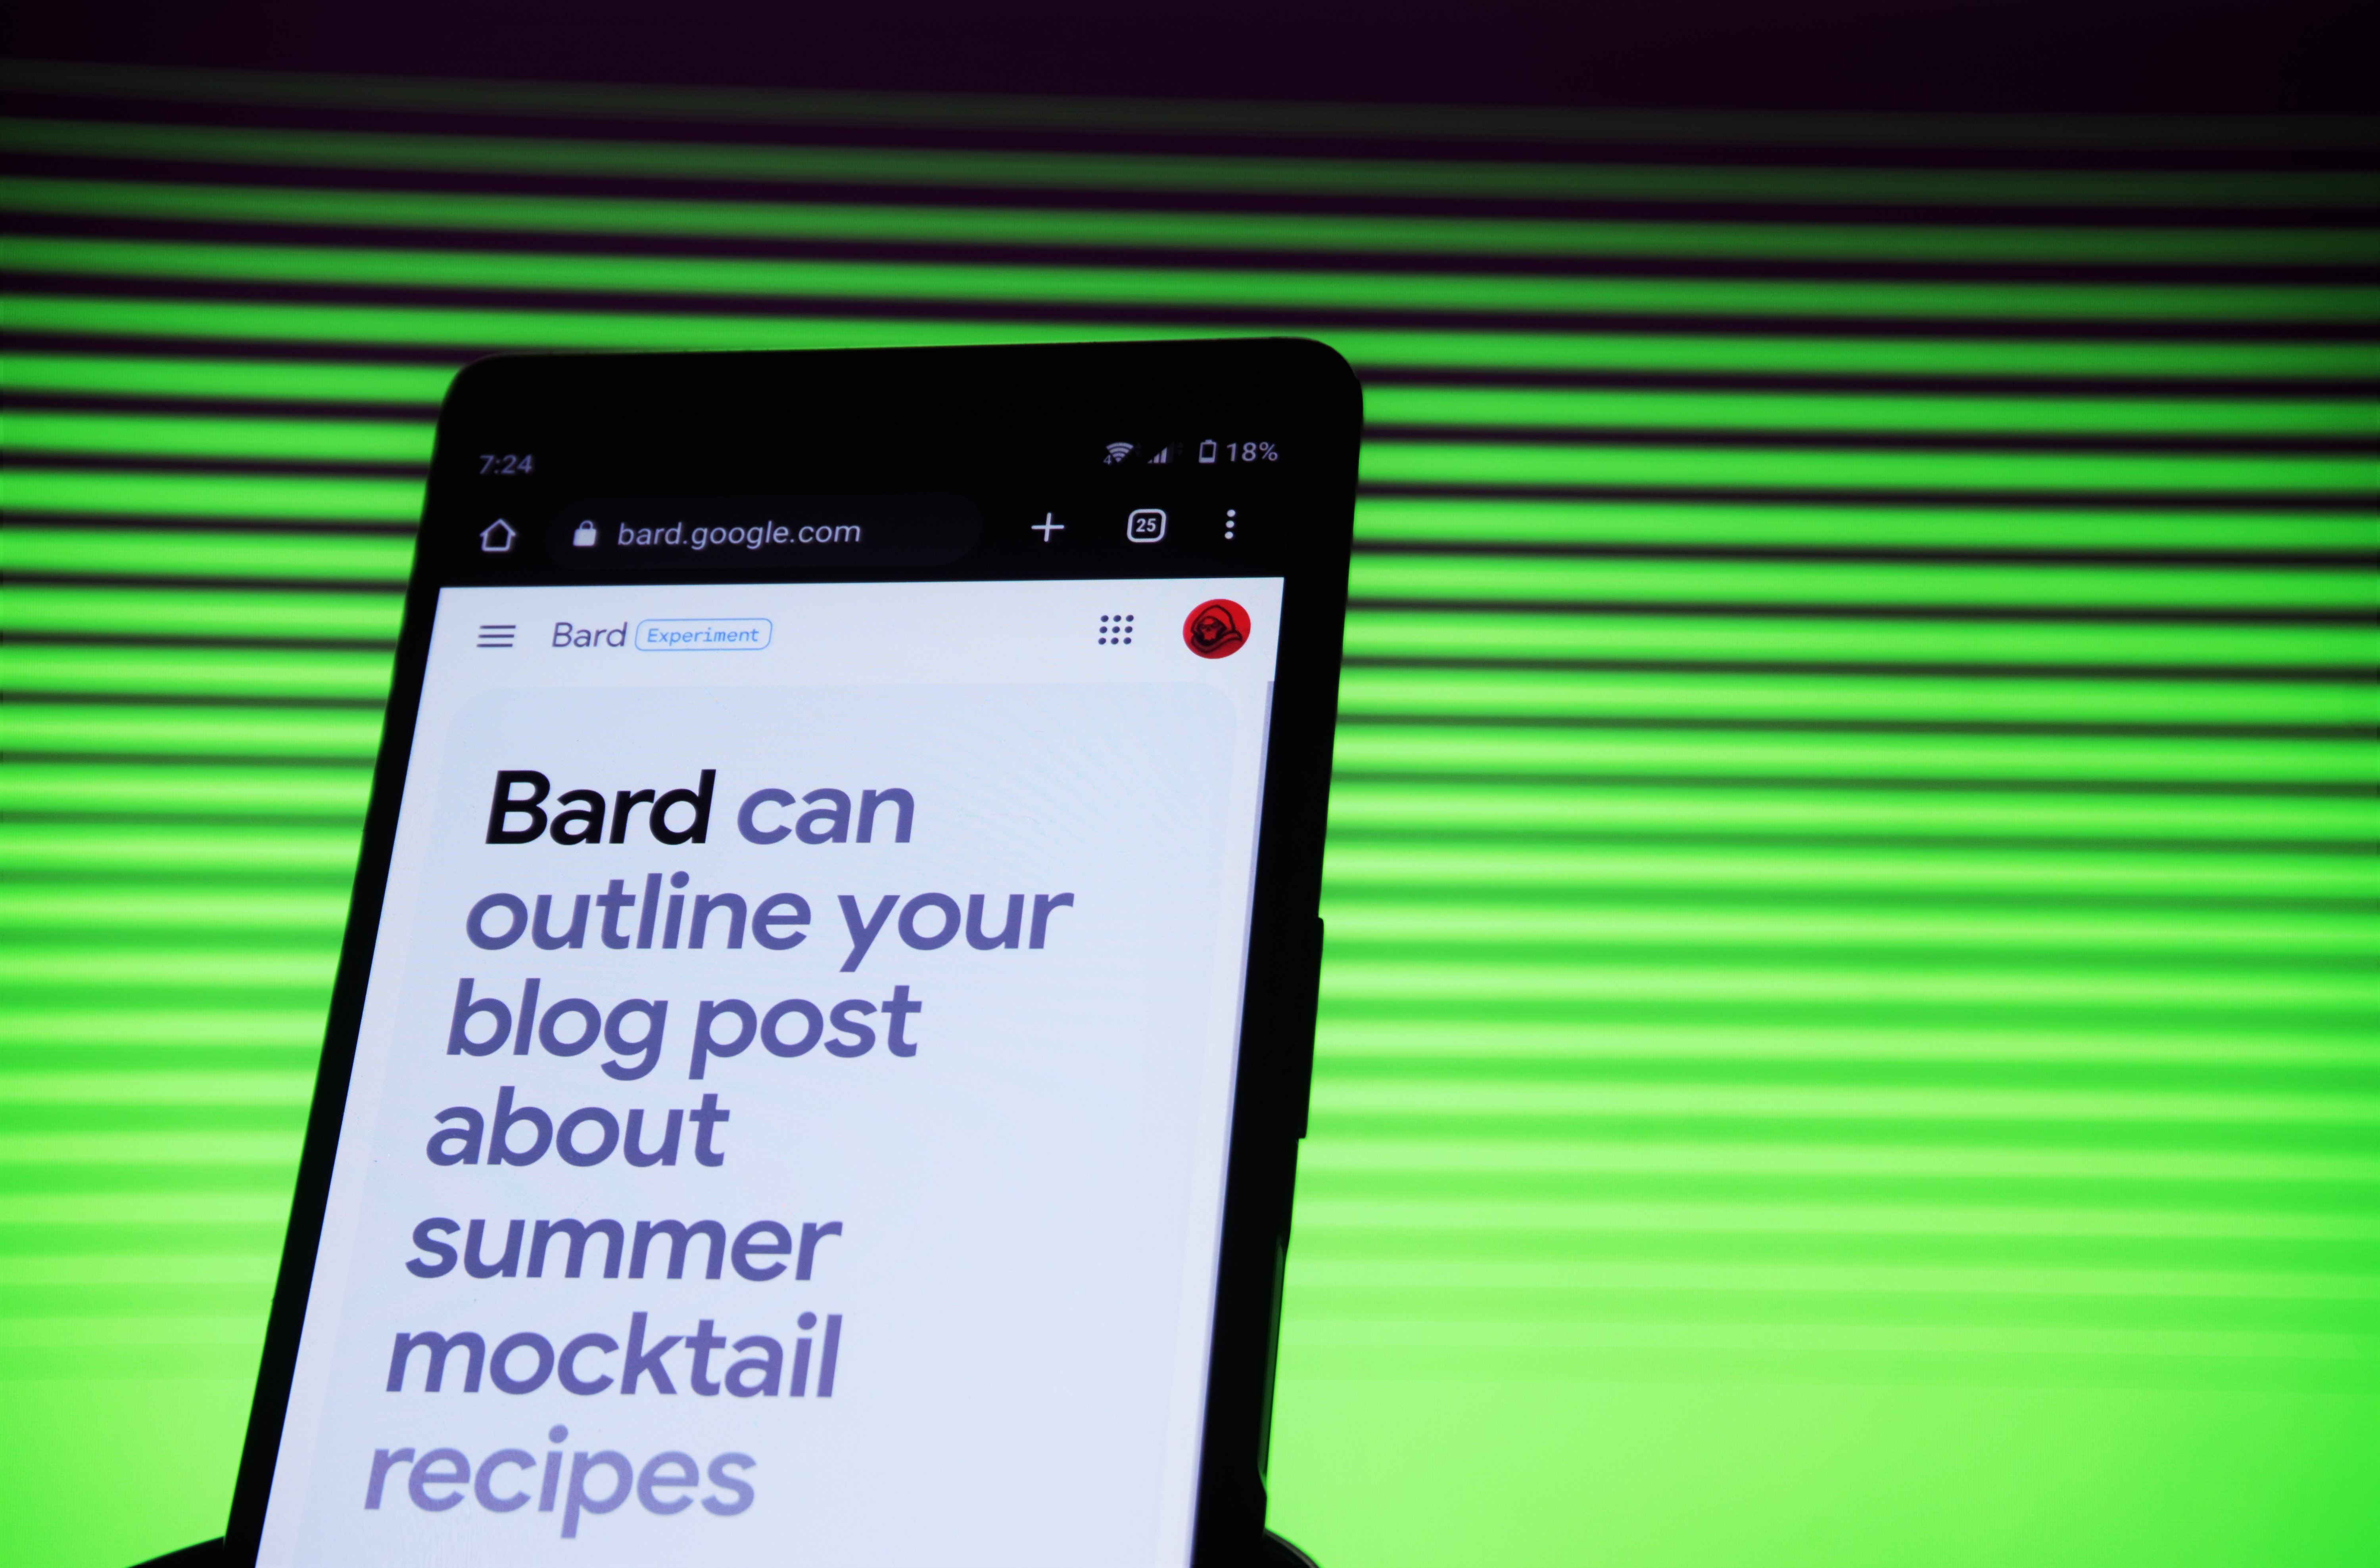
iphone, communication device, portable communications device, mobile device, mobile phone, gadget, telephony, smartphone, font, display device, electric blue, multimedia, rectangle, operating system, parallel, triangle, cellular network, magenta, screenshot, pattern, symmetry, software, mobile phone accessories, Office application software